Hogg Building

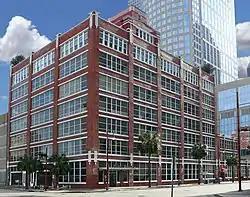
The building's exterior in 2011

The Hogg Building, also known as the Hogg Palace, is a building complex located on the 400 block of Louisiana in Downtown Houston, Texas, and is listed on the National Register of Historic Places. Originally the Armor Building, it was developed by Will Hogg and initially leased as a car show room with office spaces on the upper floors, with the exception of the penthouse, which was the home and office of Hogg. Opened in 1921, the complex was acquired in 1954 by the Pappas Company, which commissioned a cosmetic renovation in 1963. Randall Davis acquired and renovated the main building and opened it in 1995 as the Hogg Palace.